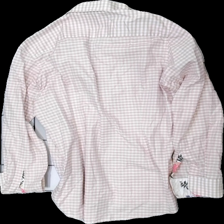
View: back
Type: Shirt
Category: Ladies
Brand: Eton
Colors: Pink, White, Beige, Multicolor
Material: 100% cotton
Pattern: Checkered print
Cut: Regular
Season: All
Stains: Minor
Holes: Minor
Damage: Yellow collar
Damage location: top center
Price range: <50
Recommended usage: Export